Our Brand Is Crisis (2015 film)

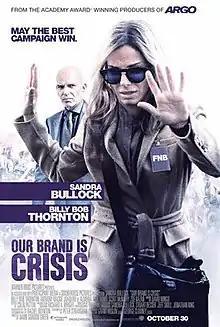
Theatrical release poster

Our Brand Is Crisis is a 2015 American comedy-drama film directed by David Gordon Green and written by Peter Straughan, based on the 2005 documentary film of the same name by Rachel Boynton. The film gives a fictionalized account of the involvement of American political campaign strategists Greenberg Carville Shrum (GCS) in the 2002 Bolivian presidential election. The film stars Sandra Bullock, Scoot McNairy, Billy Bob Thornton, Anthony Mackie, Ann Dowd and Joaquim de Almeida.